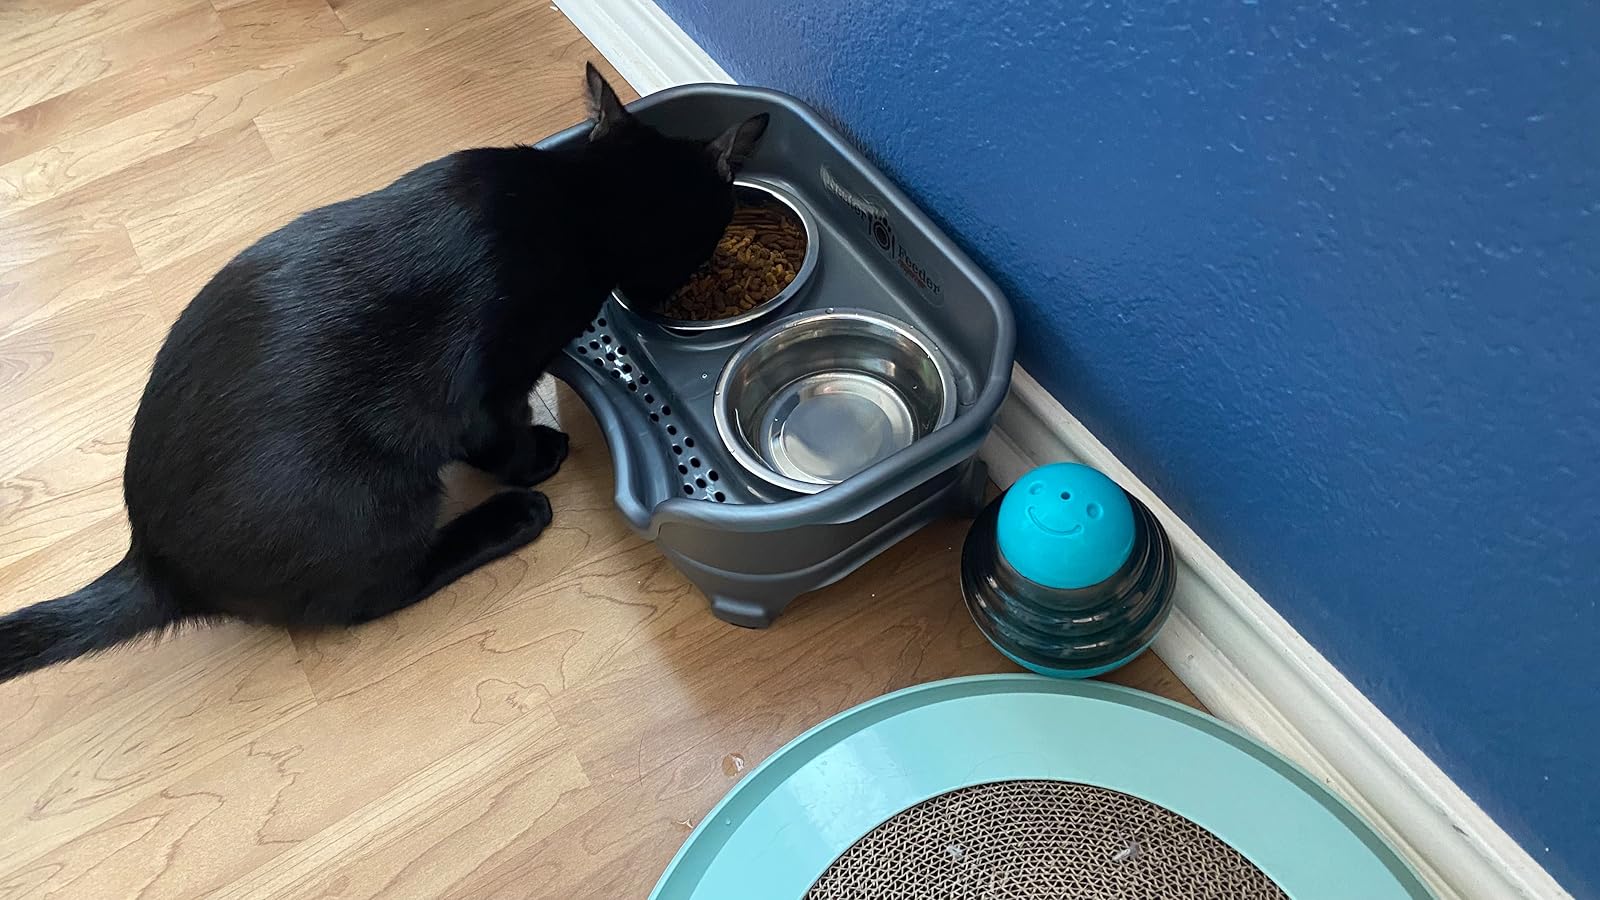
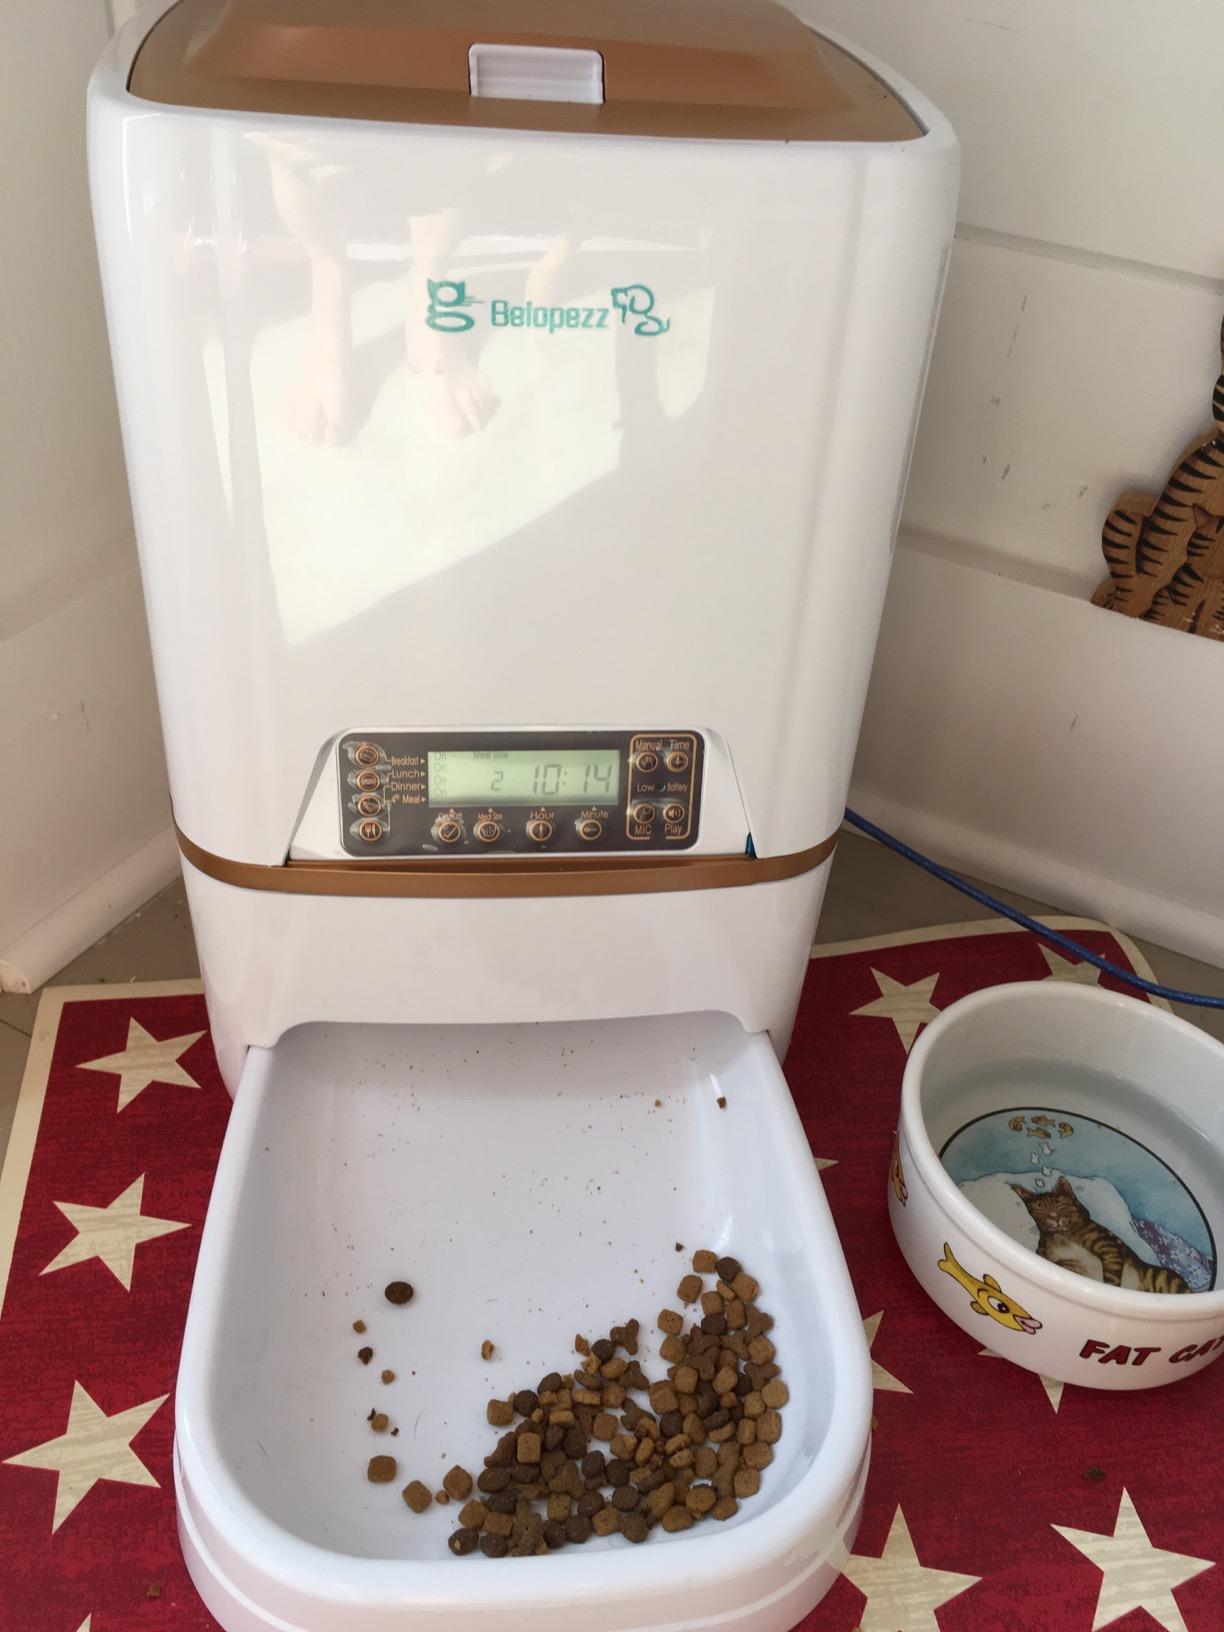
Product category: items_feeder
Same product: no